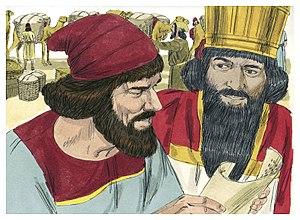
Illustration biblique du livre de la Néhémie chapitre 2 עברית: 2 האיור המקראי של change me! פרק हिन्दी: {{{hi}}} अध्याय change me! की पुस्तक की बाइबिल चित्रण Bahasa Indonesia: Ilustrasi Alkitab dari Kitab Nehemia pasal 2 Italiano: Illustrazione biblica del libro della change me! Capitolo 2 日本語: change me!2章の本の聖書の実例 Jawa: Ilustrasi Alkitab saking Kitab Nehemia pasal 2 한국어: change me! 2 장 장부의 성경 그림 Bahasa Melayu: Ilustrasi Alkitab dari Kitab Nehemia pasal 2